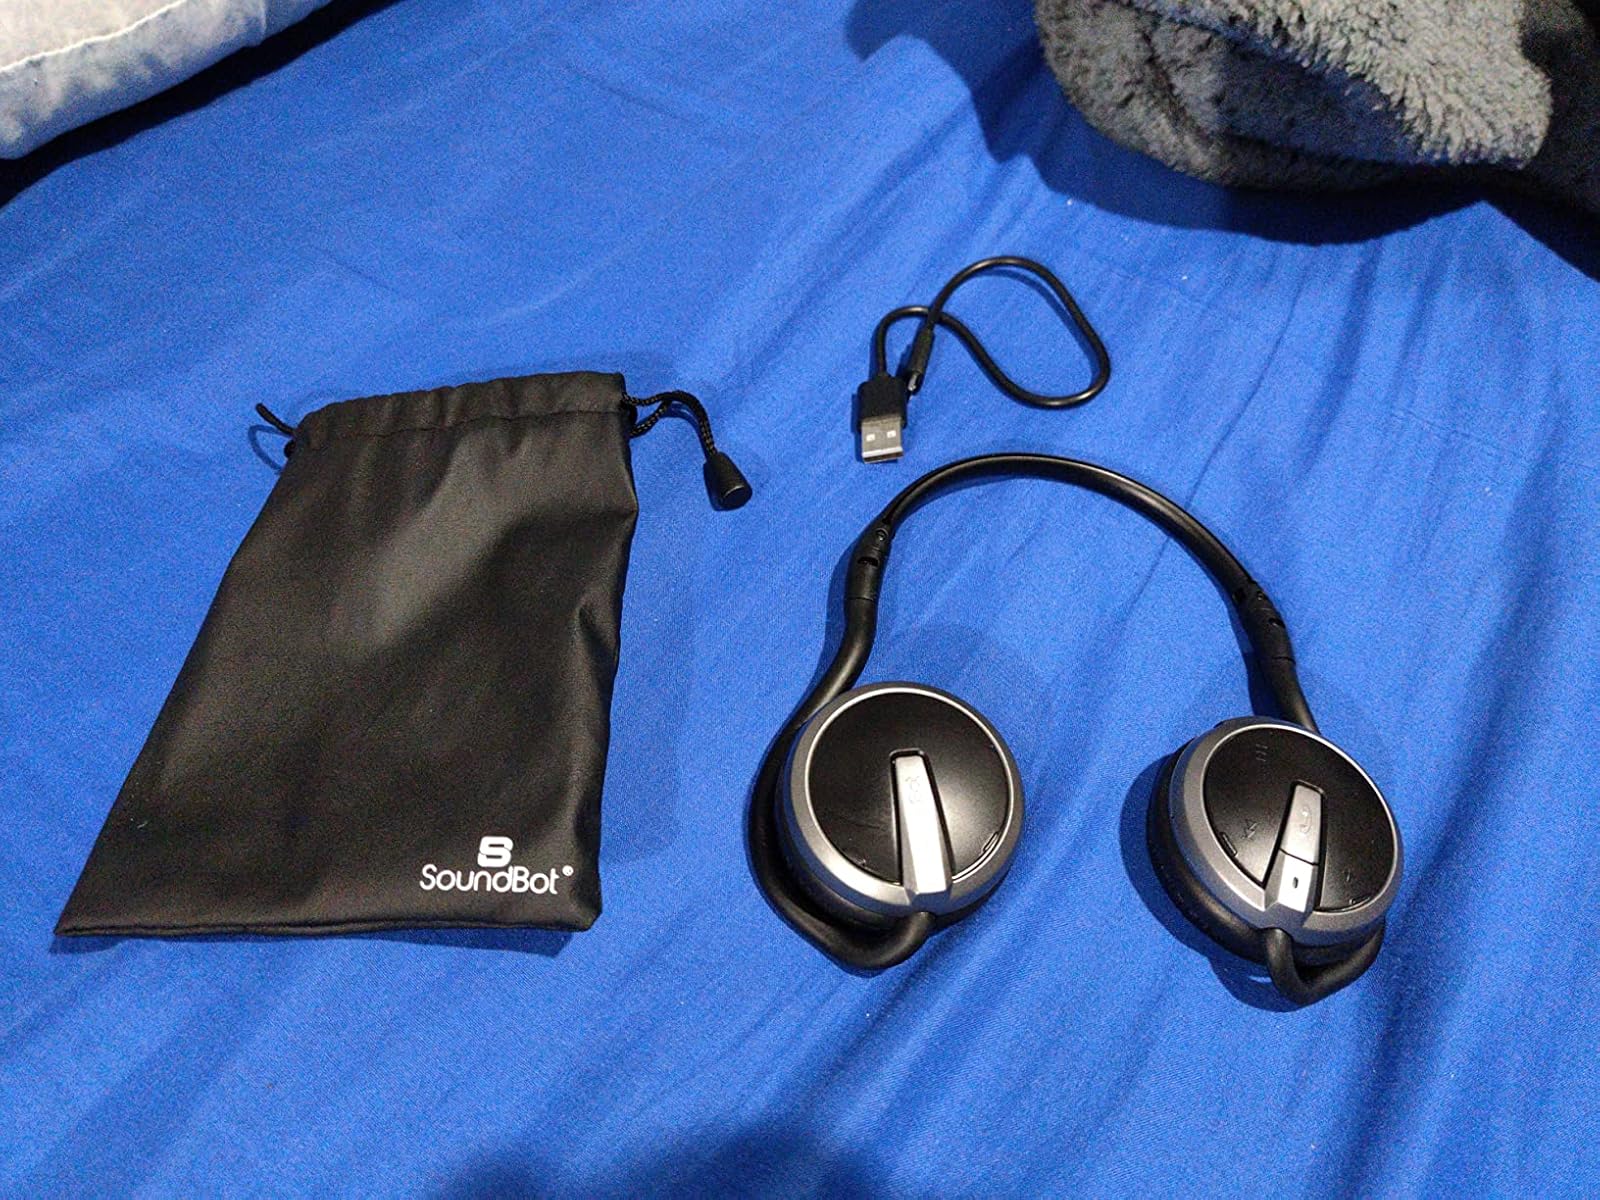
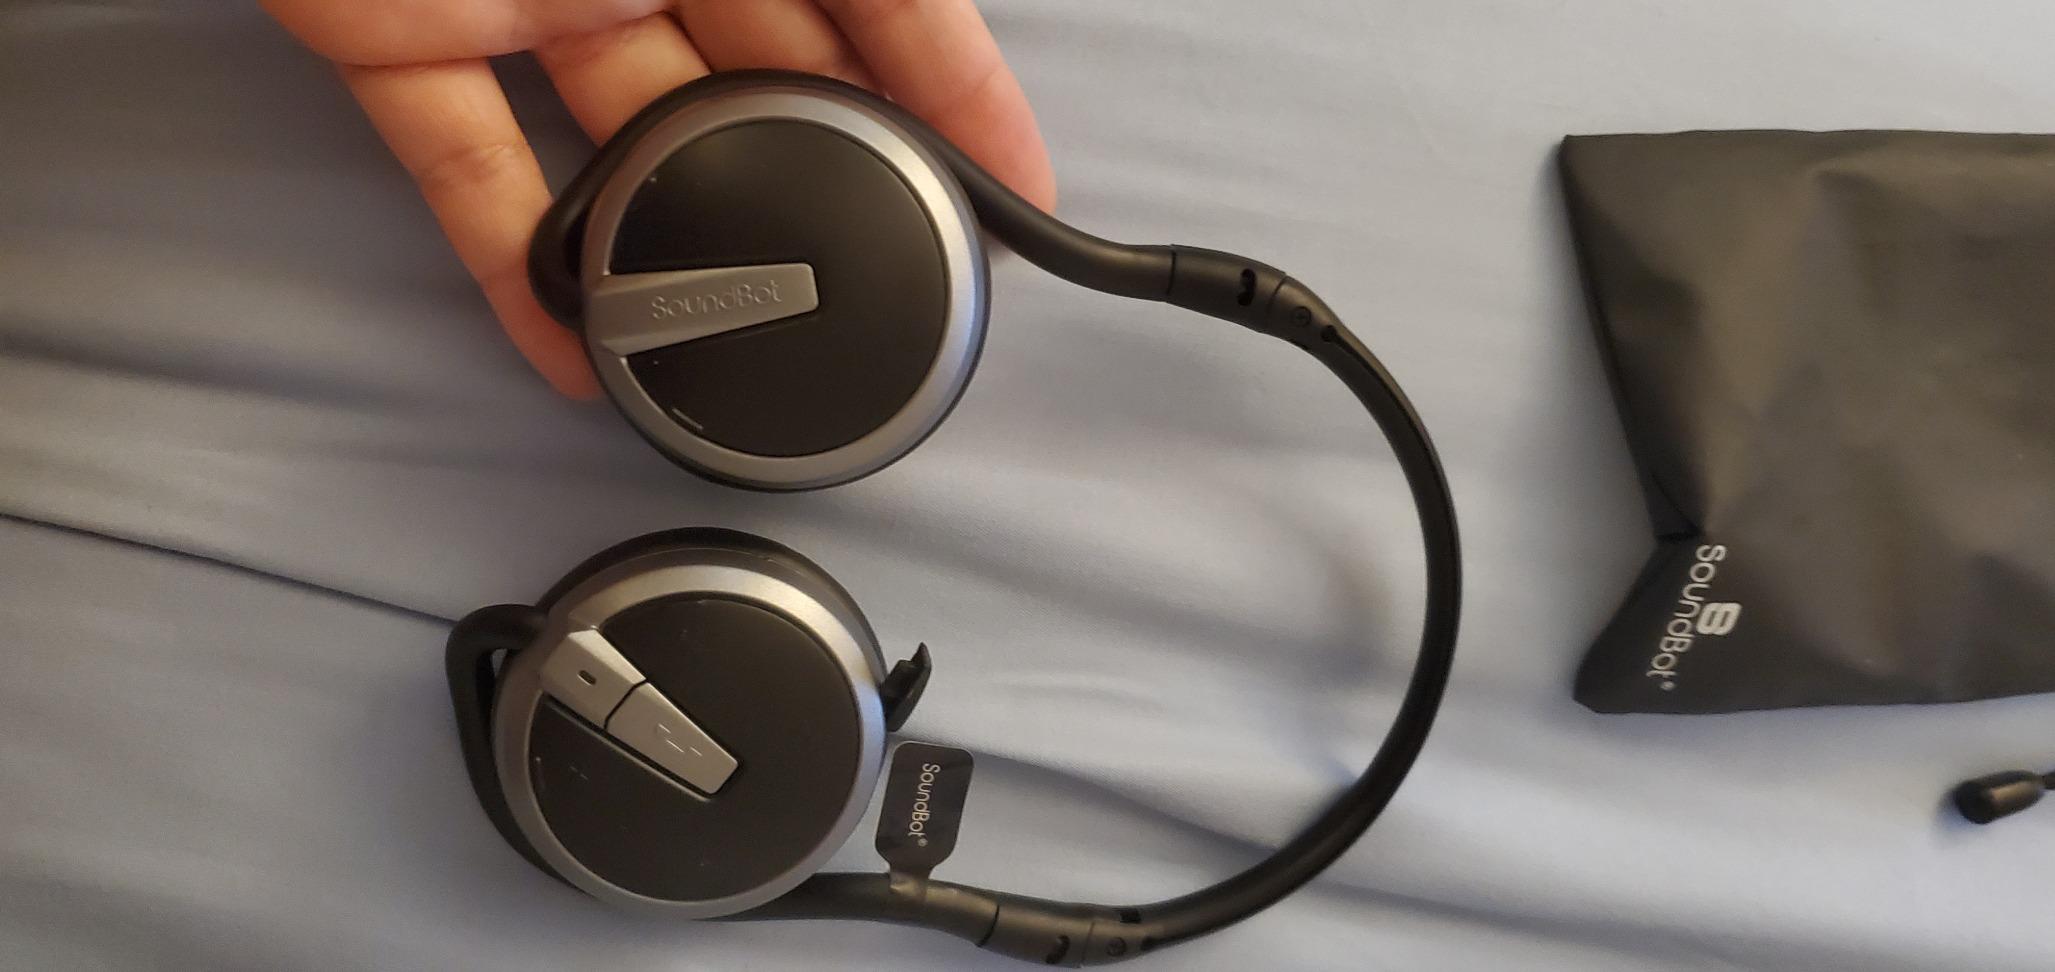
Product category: headphones
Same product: yes